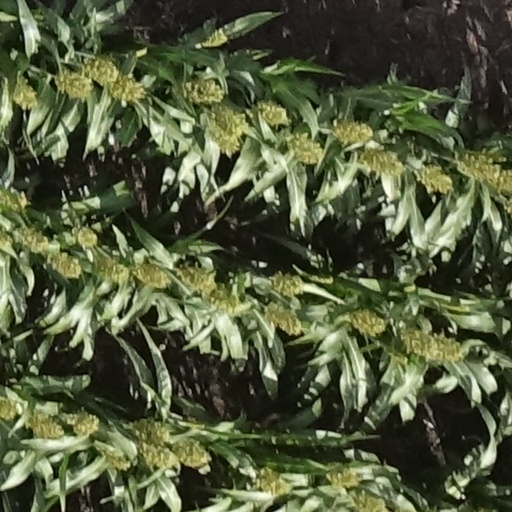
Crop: sorghum